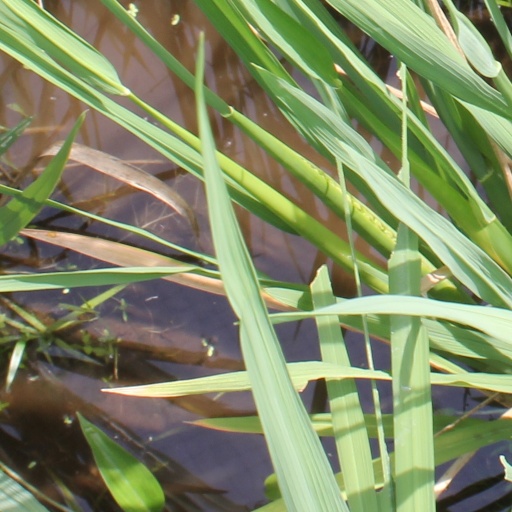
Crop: rice